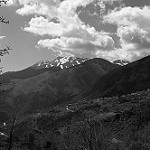
Label: B & W